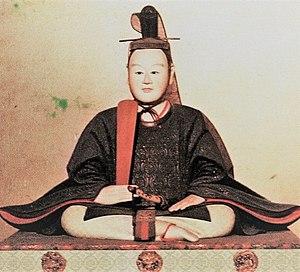
Manabe Akifusa est un seigneur féodal japonais.